A. K. Fazlul Huq

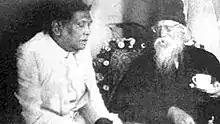
Fazlul Huq with Rabindranath Tagore

A seminal moment in Huq's political career was the adoption of the Lahore Resolution. The resolution was passed by the All-India Muslim League at its annual session in Lahore on 23 March 1940. When Huq arrived at the Lahore meeting, Muhammad Ali Jinnah remarked "When the tiger [Huq] appears, the lamb [Jinnah] must give way". Huq formally proposed the resolution at the annual session. The resolution called for Muslim-majority provinces in British India to be grouped into "Independent States in which the constituent units shall be autonomous and sovereign". The initial wording of the resolution suggested that the Muslim League wanted multiple states instead of a single state. Huq later accused Jinnah of not working hard enough to ensure an undivided Bengal with Calcutta included. There have been varying interpretations of the Lahore Resolution ever since. One interpretation is that the plural spelling of 'states' indicated Huq had sought a separate Muslim-majority state covering Bengal and parts of Assam as early as the 1940s.